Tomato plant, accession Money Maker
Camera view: horizontal (90 deg, fisheye); turntable rotation: 180 degrees
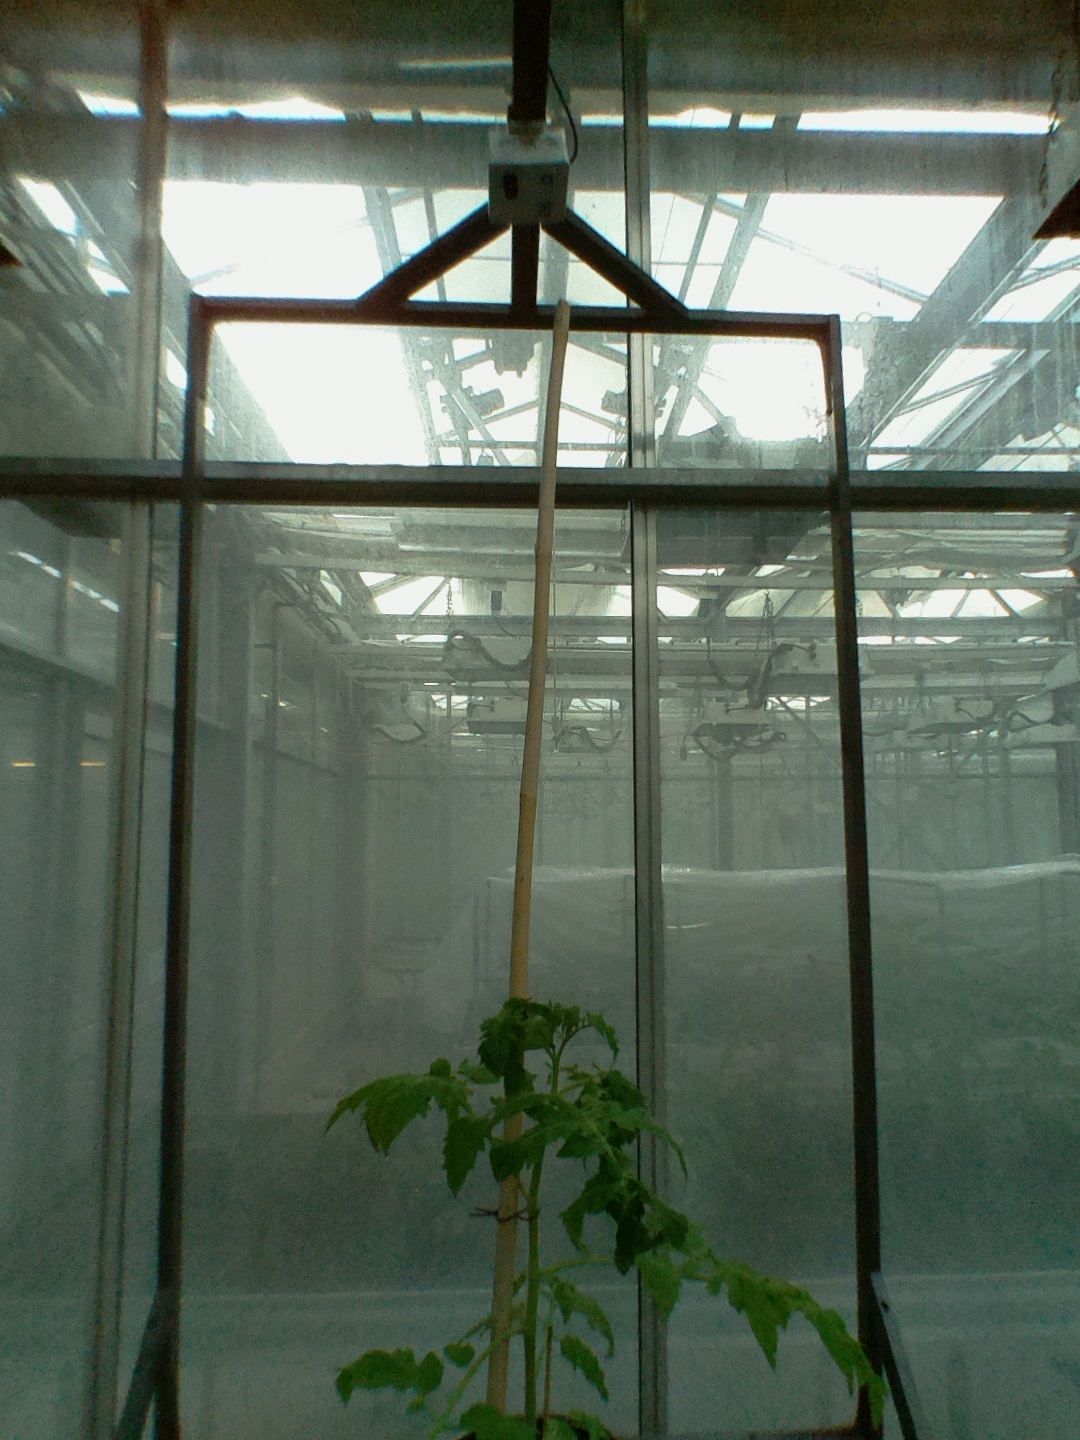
BBCH growth stage 14: 8 of true leaves visible